Dani (singer)

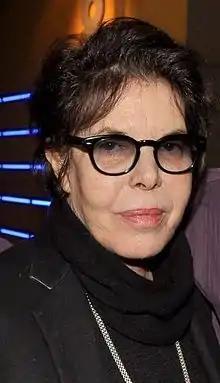
Dani in 2012

Danièle Graule (1 October 1944 – 18 July 2022), known as Dani (sometimes as Dany), was a French actress and singer.